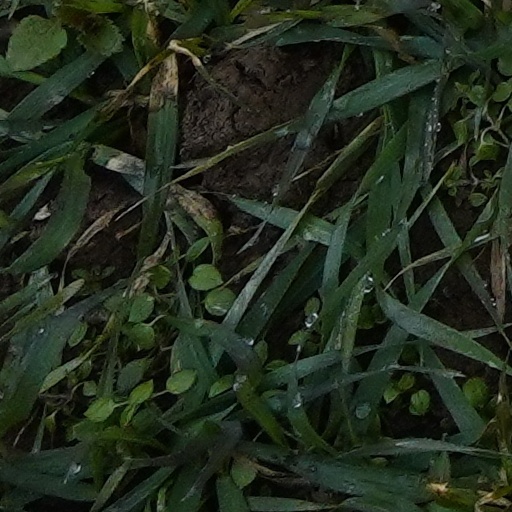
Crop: wheat